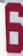
Number: 6